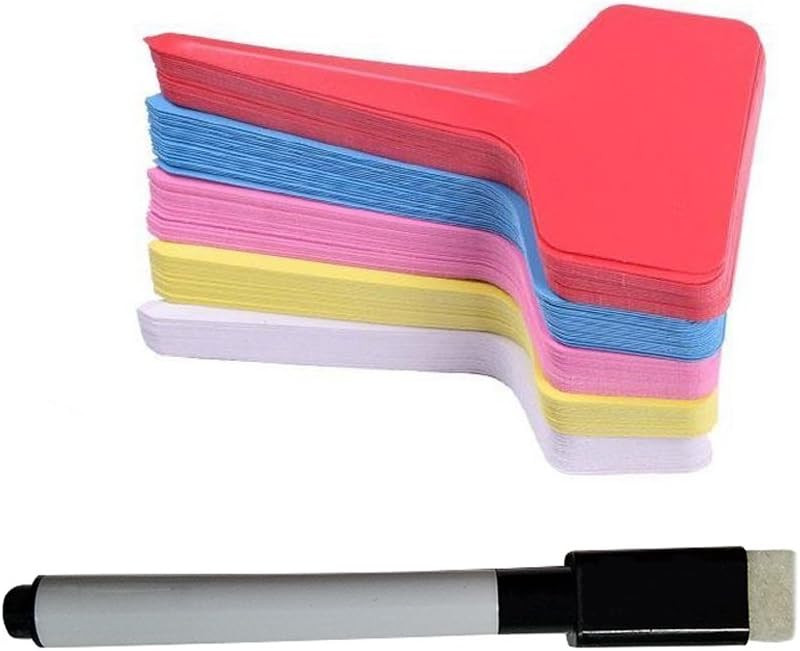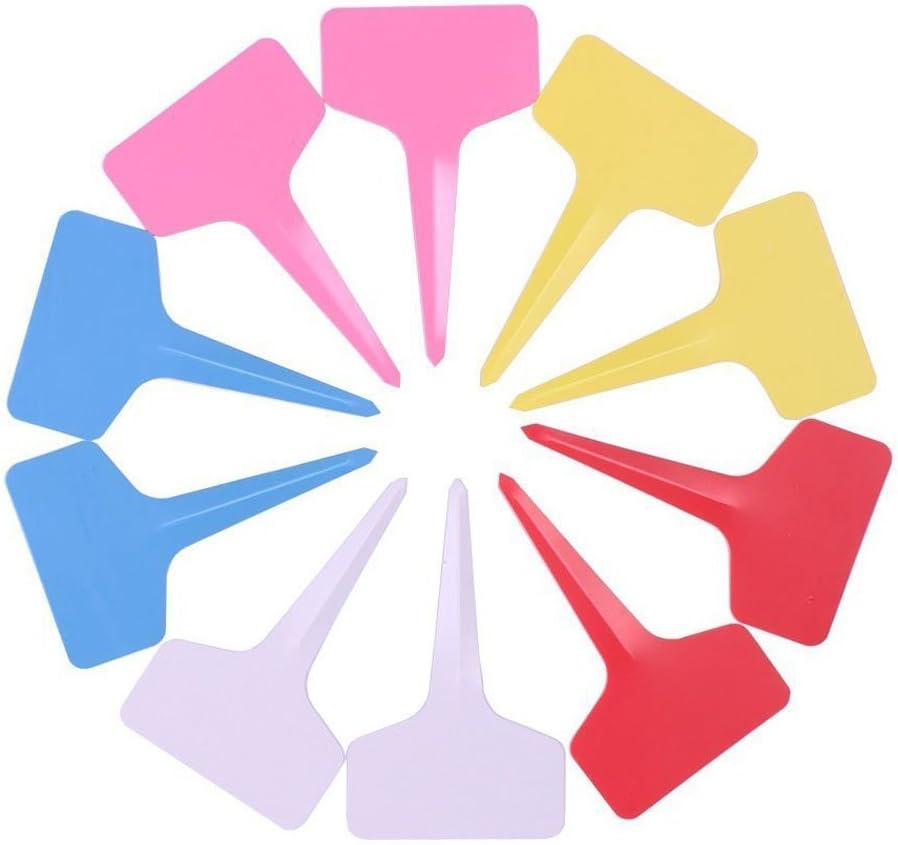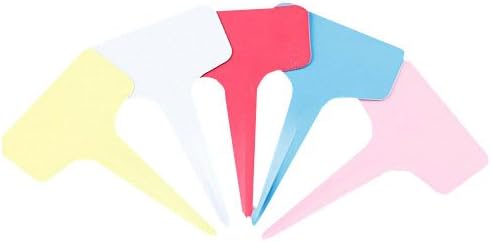
Aoyoho Hot 100PCS 5 Colors Waterproof Plastic Nursery Garden Labels T-Type Plant Tags Markers with Marker Pen
Category: Amazon Home
Durable, plastic plant labels or tags Easily cleaned with household cleaner for reuse "UV Resistant" makes the label last as long as possible  These plastic plant tags are waterproof and will not brittle and snap like most plastic tags  Package includes: 100 X Plant Tags1 X Marker Pen NOTE: The free marker pen is water-soluble pen ,Suitable for indoor repeat using the tags,It will gradually disappear when it meets the rain. If used outdoors and want to tag permanent, you need to use oily marker pen or ball-pen to write
Features: 100PCS Plastic Waterproof Plant Nursery Garden Labels Tags Markers with Marker Pen | Easily cleaned with household cleaner for reuse | Waterproof plastic material, reusable and easy to clean | The free marker pen is water-soluble pen,Suitable for indoor repeat using the tags,It will gradually disappear when it meets the rain. If used outdoors and want to tag permanent, you need to use oily marker pen or ball-pen to write | Size and Material: 6 x 10 cm (2.36 x 3.96 inches), plastic material